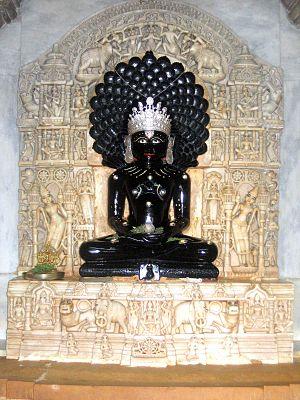
Jaisalmer est une ville du Rajasthan située à 100 km de la frontière du Pakistan.
Parshva appelé aussi Parshvanatha est considéré par les Jaïns comme leur vingt-troisième Tirthankara, un Maître éveillé de notre époque. Parshva aurait vécu en Inde, et serait né à Bénarès au IXᵉ siècle avant notre ère. D'après les écritures jaïnes, les parents de Mahâvîra, le vingt-quatrième Tirthankara, suivaient ses enseignements. Les jaïns le représentent toujours avec une canopée de serpents au-dessus de sa tête car il aurait sauvé deux serpents du feu. Ceux-ci seraient devenus ensuite son Yaksha et sa Yakshini. Son signe de reconnaissance au bas de ses statues est un cobra. D'après la tradition, il n'aurait exigé des adeptes que quatre vœux mineurs. C'est Mahavira qui aurait ajouté celui de chasteté. Parshva a fondé des communautés de moines et de nonnes qui ont existé pendant des siècles. Il a atteint le moksha comme de nombreux Tirthankaras au Mont Sammeda dans l'état actuel du Jharkhand.